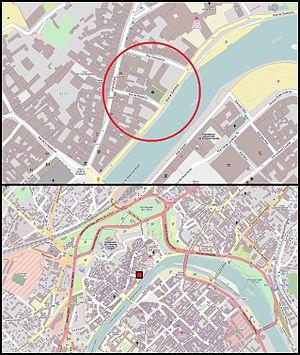
Carte du cimetière juif de Besnaçon réalisée sur Paint à partir de fichiers originaires de OpenStreetMap (http://www.openstreetmap.org/).
La synagogue de Besançon, plus rarement dénommée temple israélite de Besançon, est le principal lieu de culte juif de la ville française de Besançon, situé 23, quai de Strasbourg, dans le quartier de Battant. Elle succède à une précédente synagogue, construite en 1830 au 19 rue de la Madeleine par Pierre Marnotte, devenue trop étroite pour accueillir l'ensemble de la communauté, qui était en pleine croissance dans les années 1860. La construction, dessinée par Pierre Marnotte, dure de 1867 à 1870 mais elle fut inaugurée le 18 novembre 1869. C'est un chef-d’œuvre de style hispano-mauresque, inspiré par la mosquée de Cordoue et par l'Alhambra de Grenade. Elle est le principal site de réunion des Juifs de la ville. Le lieu de culte a été transformé en magasin à fourrage par la Wehrmacht pendant la Seconde Guerre mondiale et l'occupation allemande, le bâtiment n'a connu aucun changement significatif quant à son affectation et son architecture.